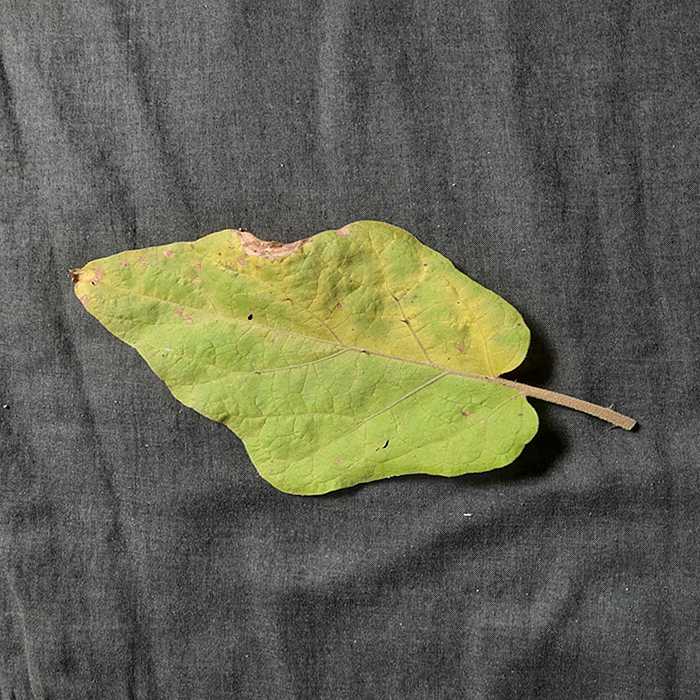
Plant: Eggplant
Label: Eggplant verticillium wilt